John Evans (Colorado governor)

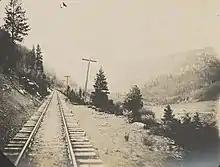
Railroad tracks

He believed that constructing railroads from the east and through Colorado was important for the territory's growth. He worked with survey crews to define the best routes. He worked on enforcing a treaty where Native Americans were assigned to reservations. Native American tribes—the Arapaho, Cheyenne, Kiowa, Ute people and Sioux—were indigenous to Colorado and hunted throughout the area. Hostilities grew as settlers came to Colorado and there was concern that the Native American people would join the Confederate army during the Civil War. He lobbied for railroads for Colorado in Washington, D.C., and he was instrumental in having the Union Pacific Railroad create a link to Denver, having a railroad line connect to San Francisco, and another line from Denver to Galveston, Texas, on the Gulf of Mexico.